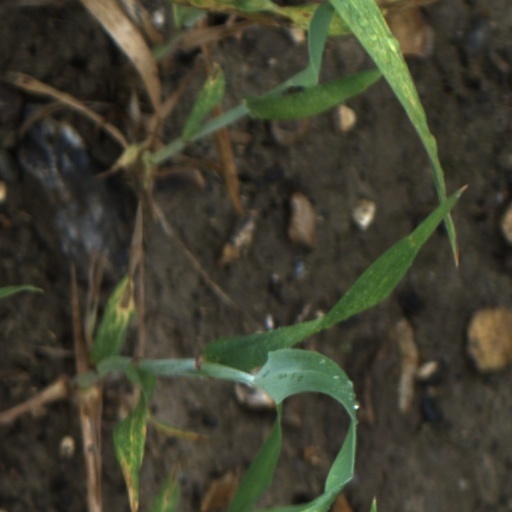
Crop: wheat